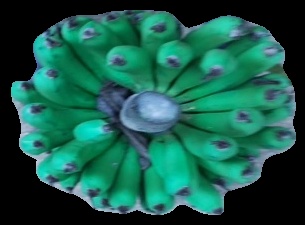
Variety: pachbale
Grade: grade2